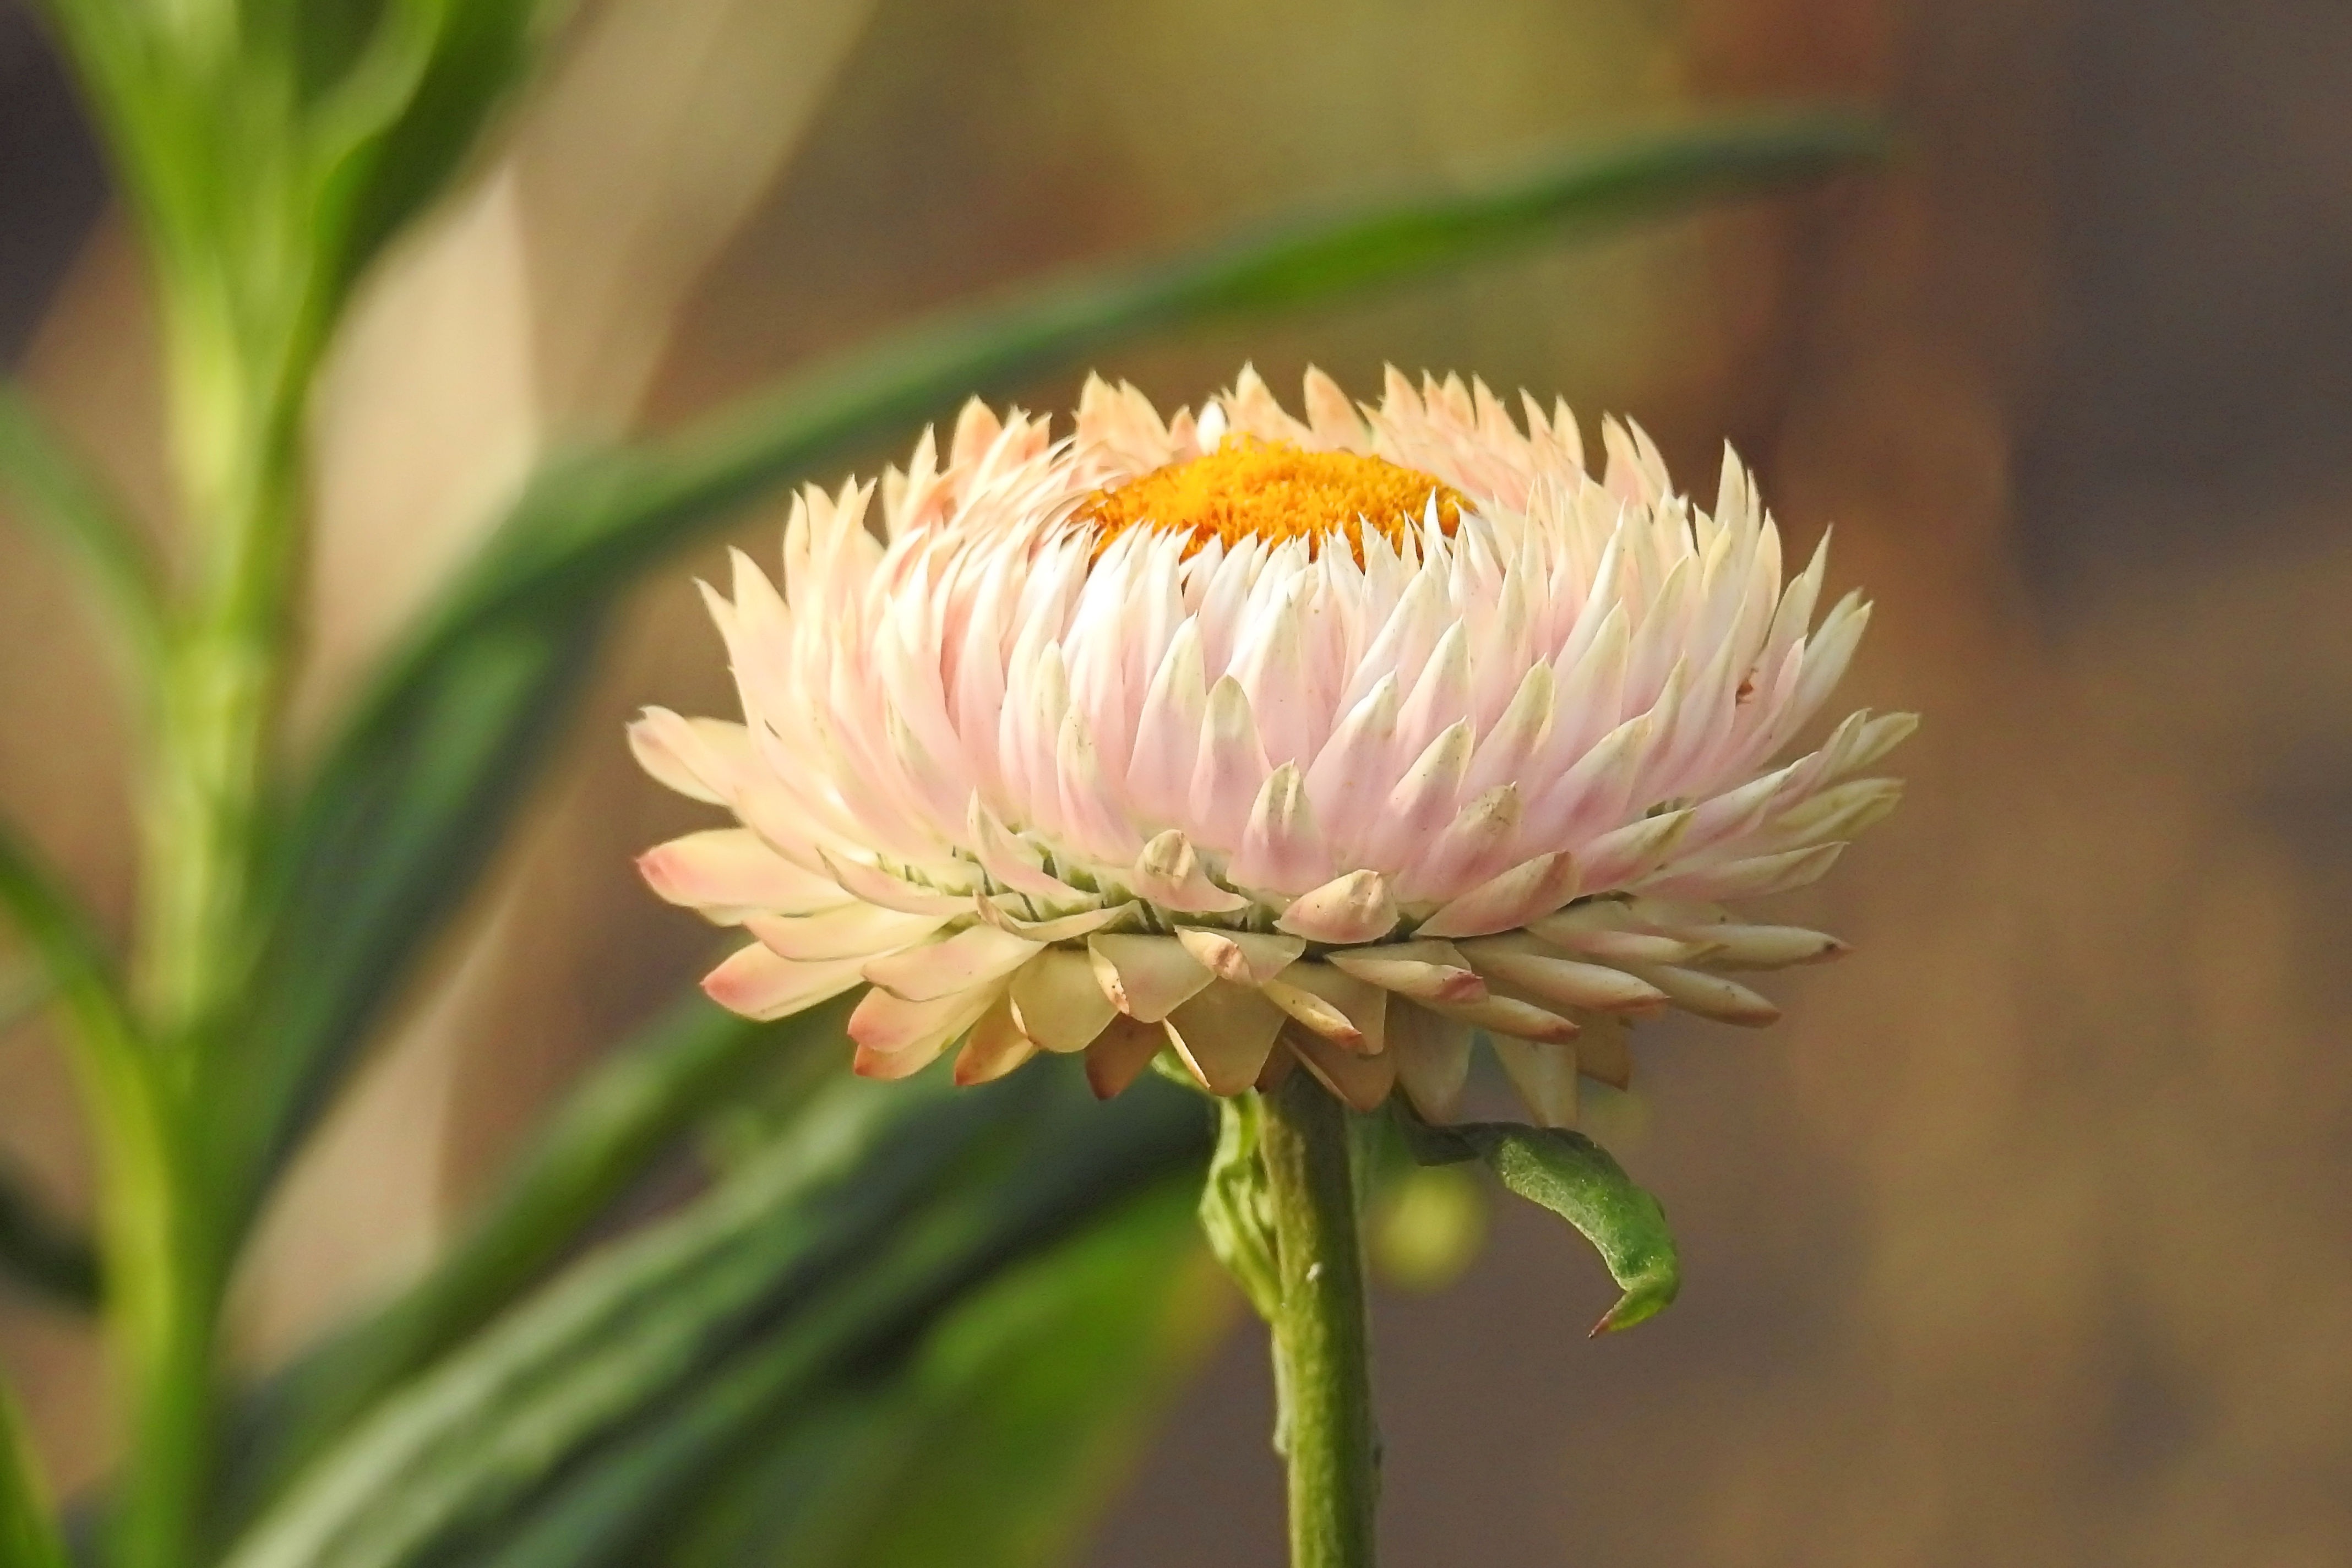
nature, plant, white, flower, petal, botany, flora, wildflower, close up, thistle, filled, composites, macro photography, flowering plant, daisy family, helichrysum, straw flowers, plant stem, land plant